Sign of the Takahe

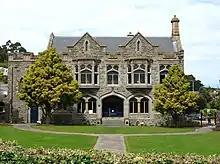
The Sign of the Takahe

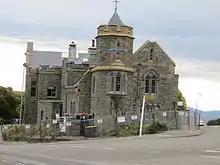
Earthquake damaged Sign of the Takahe in 2013 viewed from south

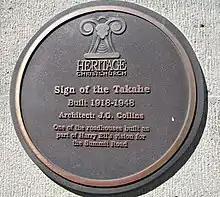
Plaque at the Sign of the Takahe

The Sign of the Takahe is a neo-Gothic style historic building in Christchurch, New Zealand. It is currently leased from Christchurch City Council and run as wedding and function venue.